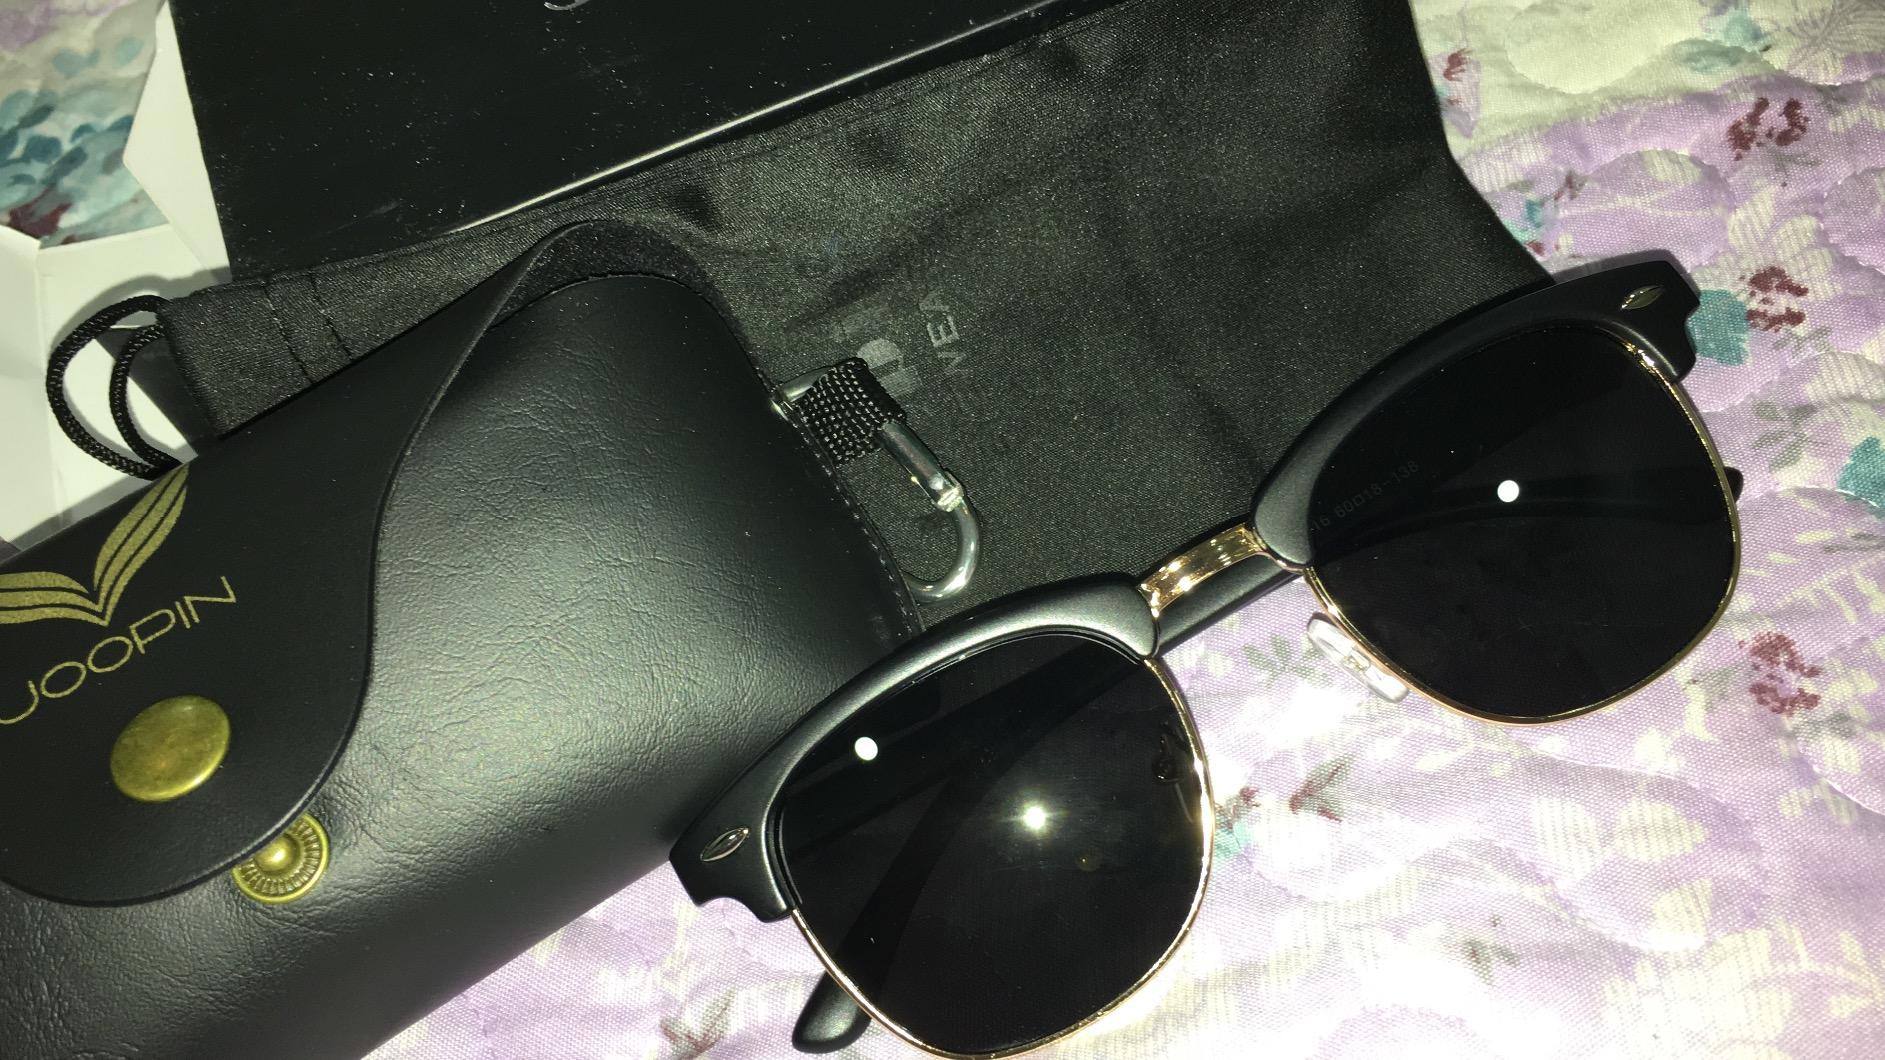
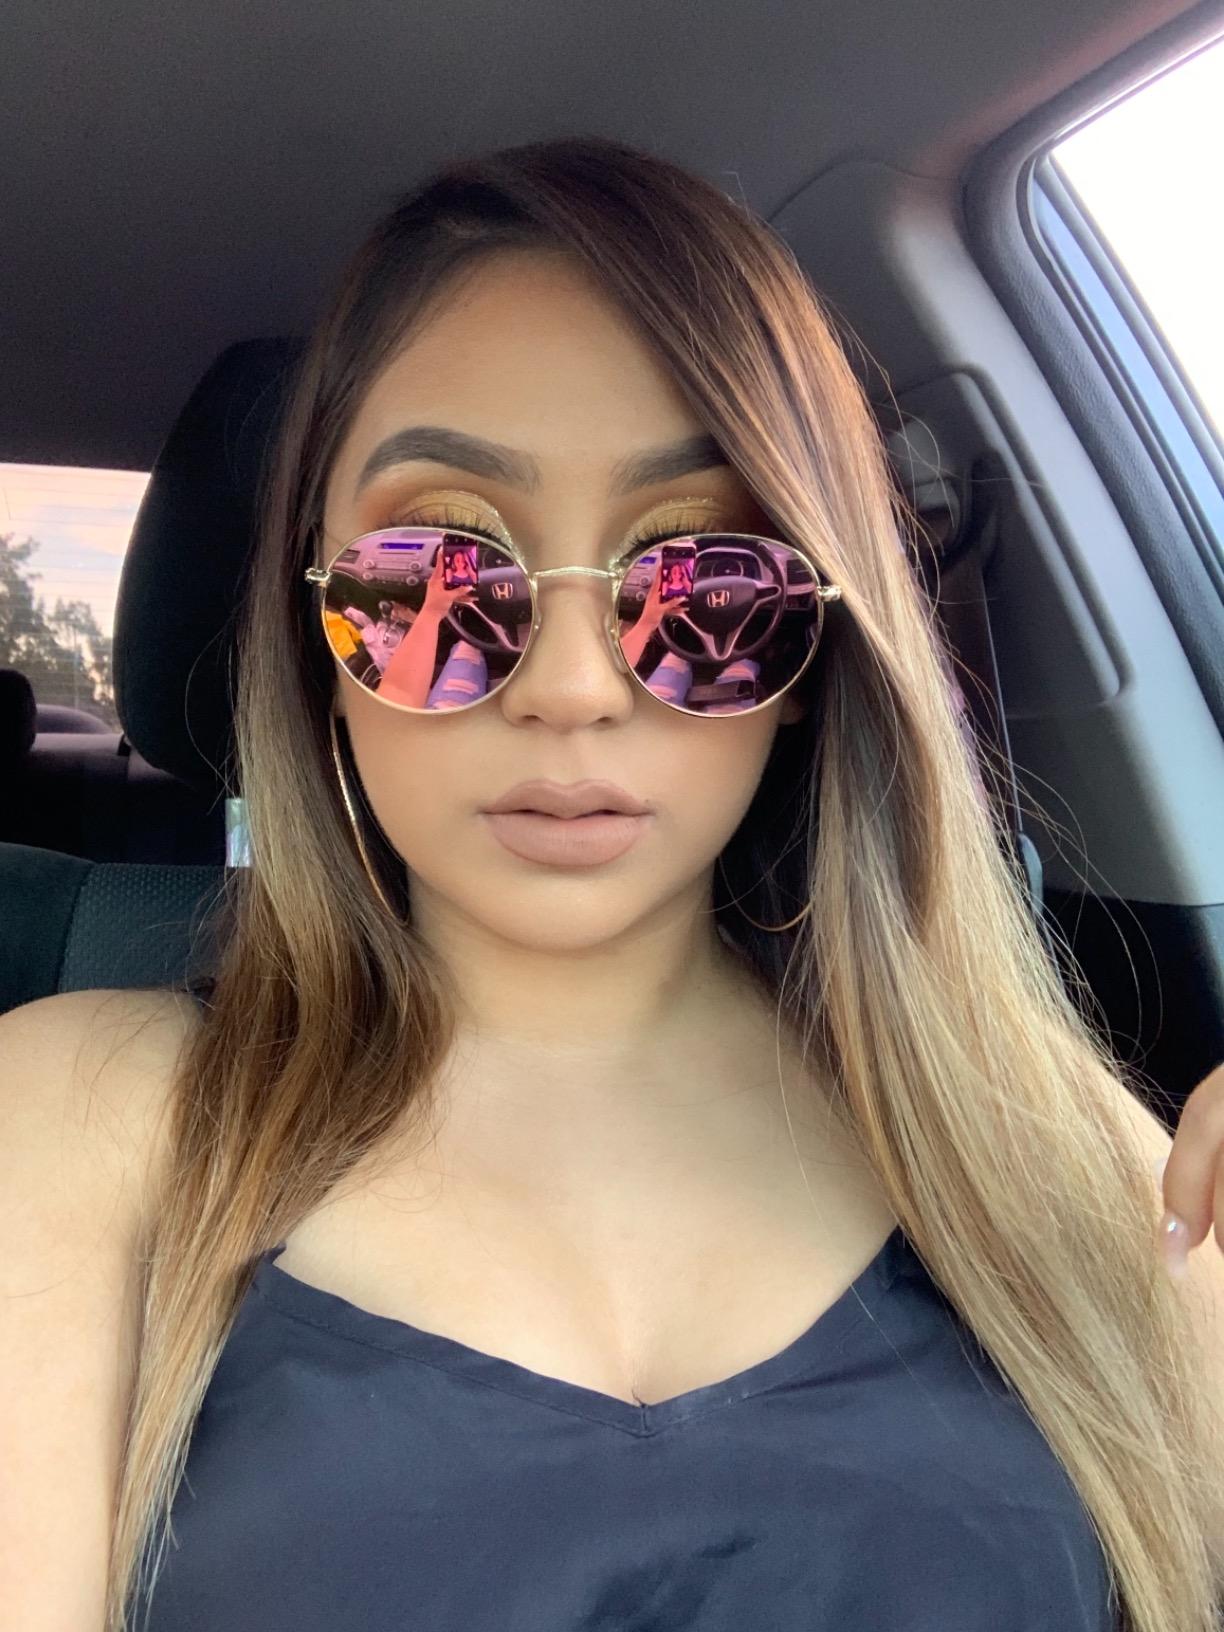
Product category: accessories_sunglasses
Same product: no